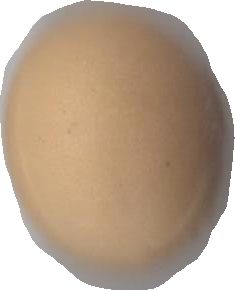
Variety: Grobogan